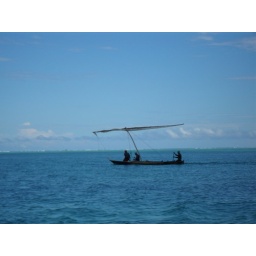
Traditional boats of the beach in Zanzibar.